Częstochowa

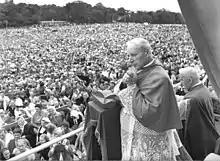
Celebration of the 1000th anniversary of the baptism of Poland with the participation of Primate of Poland Stefan Wyszyński in 1966

In early August 1914, Częstochowa was abandoned by the Imperial Russian Army, and the first units of the German Army entered the city on August 3. Four days later drunken German soldiers shot at each other; an unknown number died. Residents of the city were accused of killing Germans, and as a punishment, a number of civilians were executed. During the German occupation (1914–1918), Częstochowa was cut off from its prior Russian markets, which resulted in widespread poverty and unemployment. Furthermore, German authorities closed down several factories, urging unemployed workers to migrate to Upper Silesia, where they replaced men drafted into the army. Altogether, some 20,000 left for Upper Silesia and other provinces of the German Empire. On 2 February 1915 Częstochowa was visited by Charles I of Austria. Four days later Emperor Wilhelm II came to the city, and on 17 May 1915 Częstochowa hosted King of Saxony Frederick Augustus III.